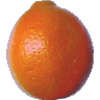
Label: tangelo